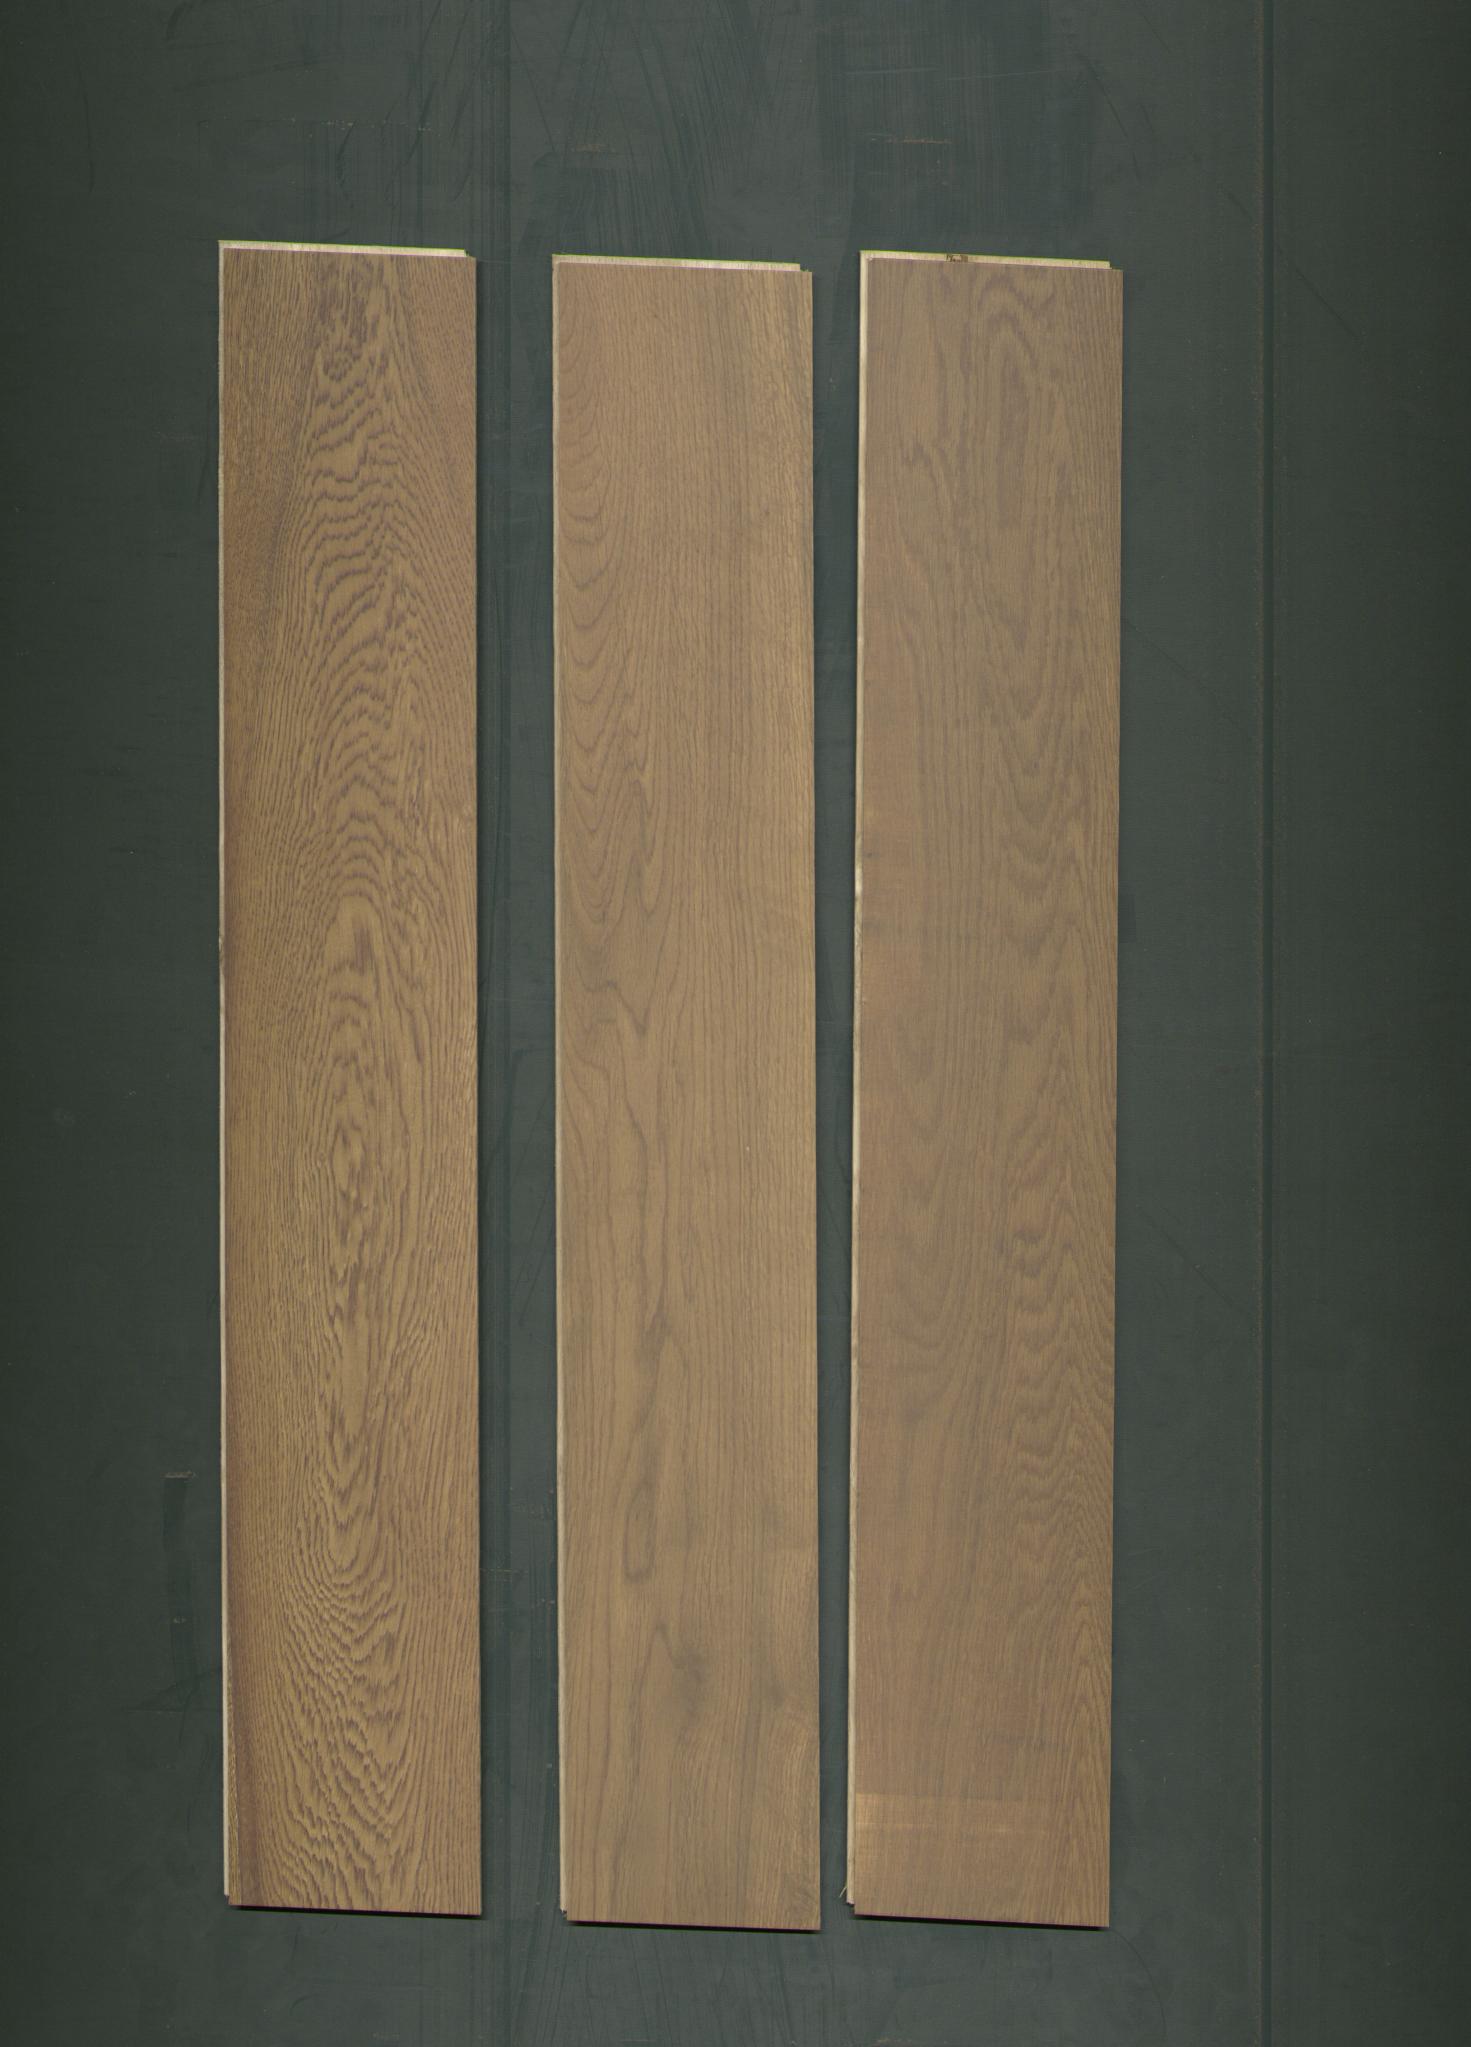
Label: mixers